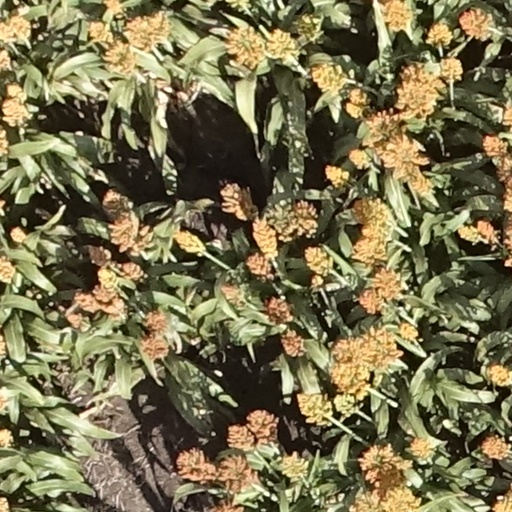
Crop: sorghum